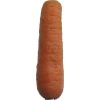
Label: Carrot 1